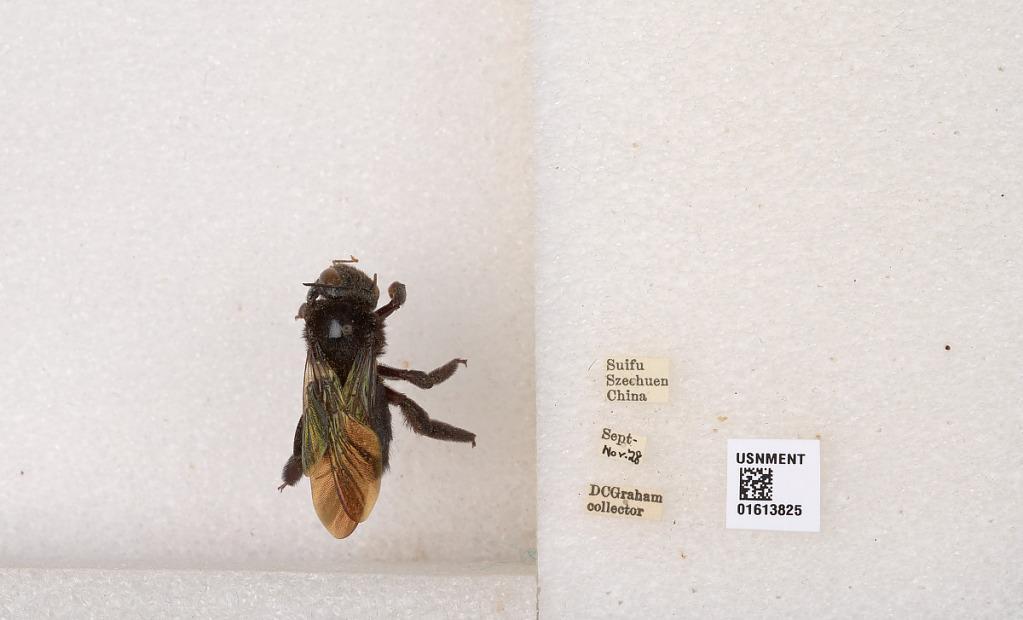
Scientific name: Xylocopa (Biluna) tranquebarorum tranquebarorum (Swederus)
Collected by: D. Graham
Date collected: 1928-9-1
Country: China
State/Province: SIchuan
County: Ybin Shi
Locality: Suifu